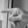
ASL letter: P